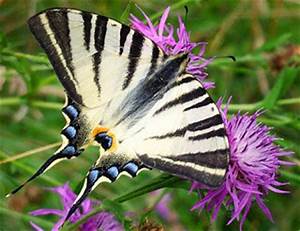
Label: farfalla